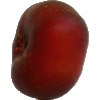
Label: Nectarine Flat 1